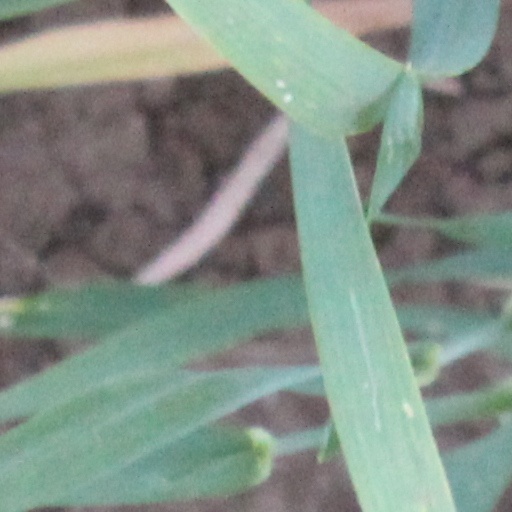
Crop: wheat